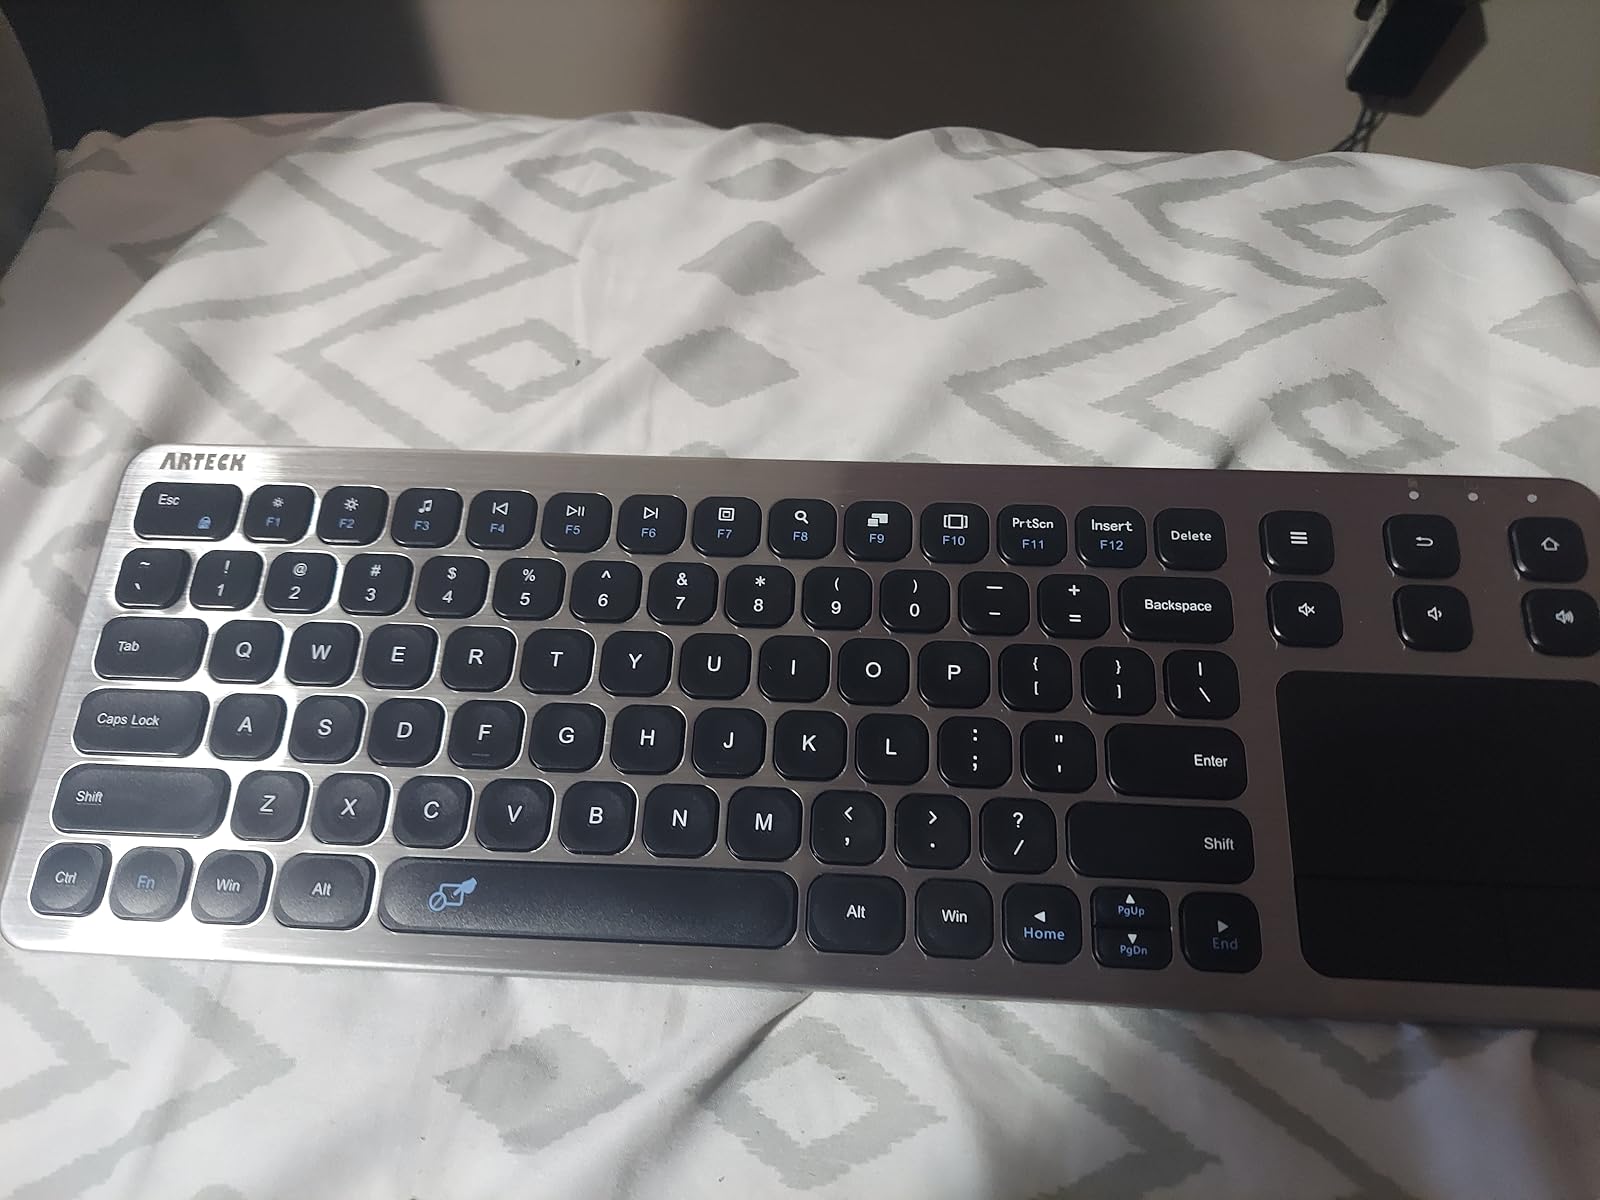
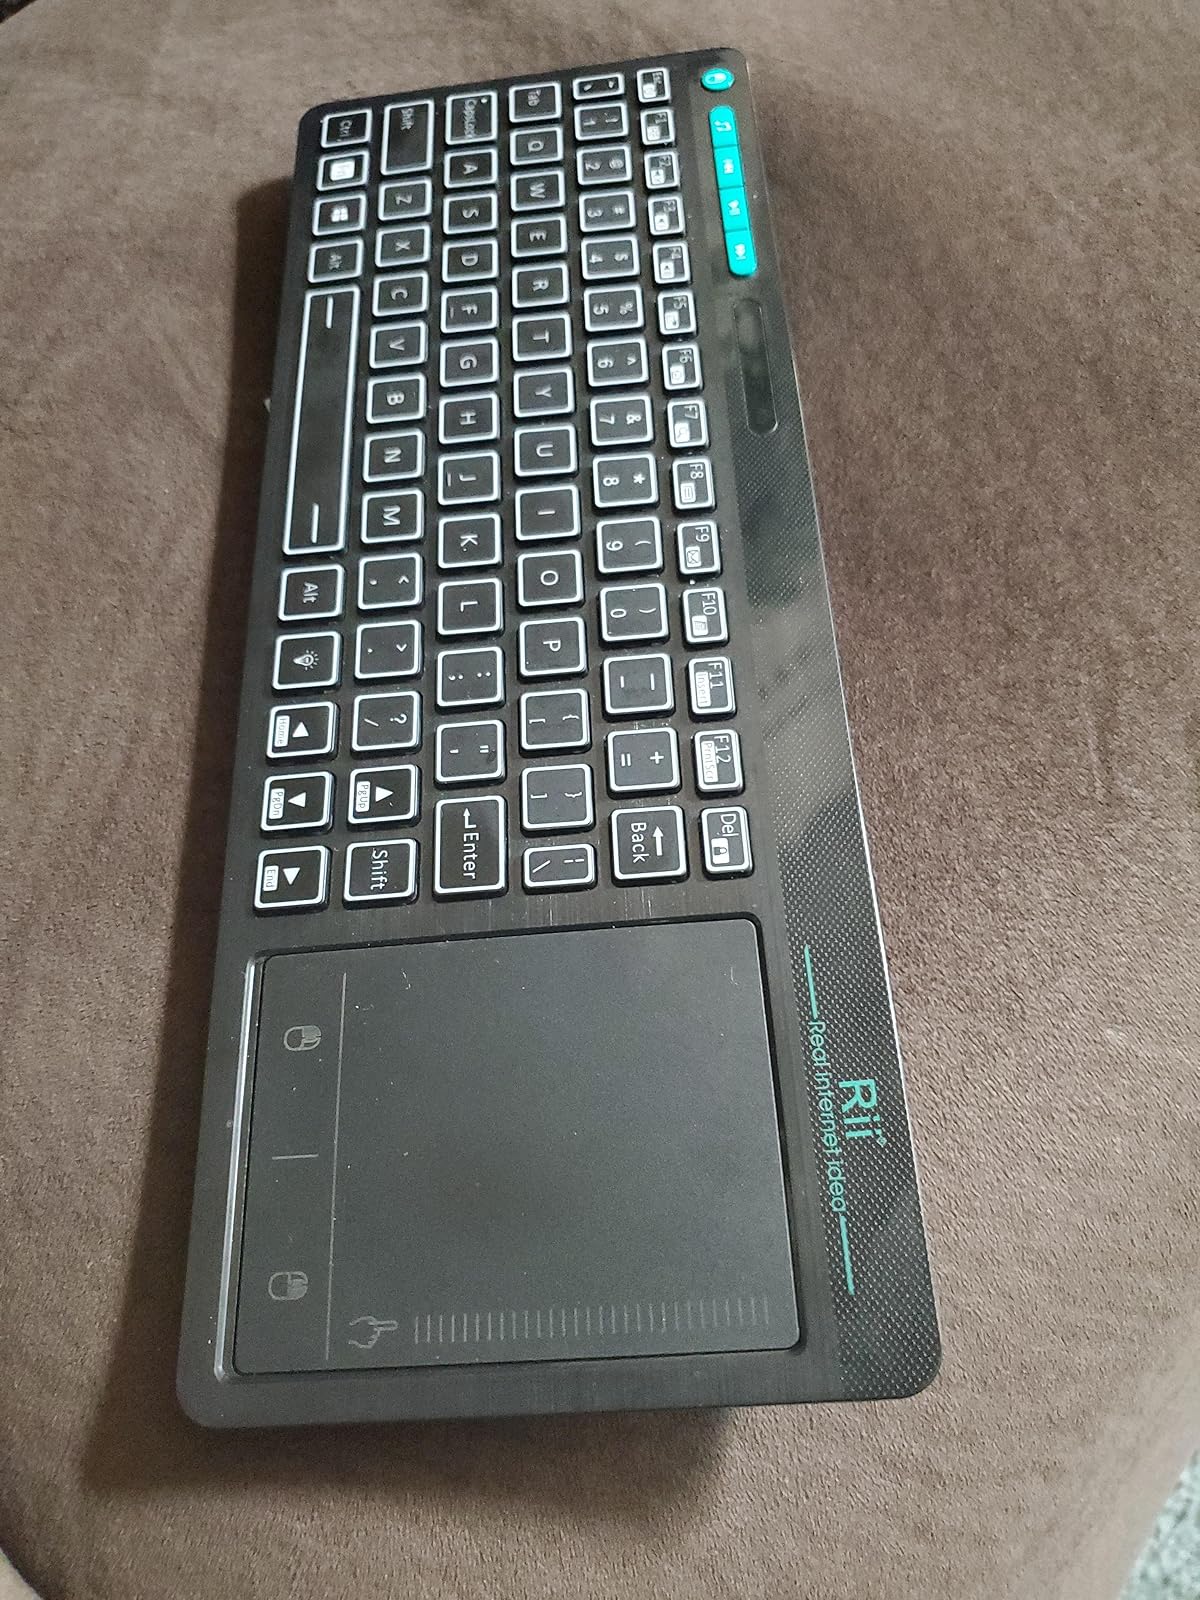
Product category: keyboard
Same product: no